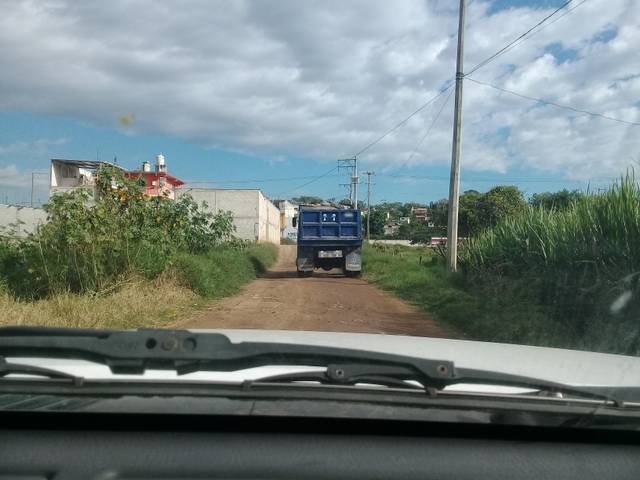
Region: Mexico
Coordinates: 19.545, -96.874